Bound for Glory (2005)

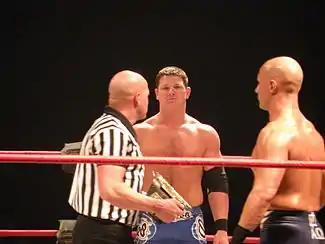
Three adult males standing in a wrestling ring. One is bald wearing a black and white striped shirt holding a championship belt. Another is staring at him wearing blue wrestling gear. The third is doing the same but is wearing black wrestling gear and is bald.

A total of 900 people attended Bound for Glory, while 800 people attended the fanfest. It was reported that tickets for the event sold very quickly. Canadian Online Explorer writer Bob Kapur rated the entire event a 9 out of 10, which was higher than the 2006 edition with a 7 out of 10 from Chris Sokol. Bound for Glory's ranking was higher than Unbreakable's rating, which received an 8 out of 10 by Corey David Lacroix. Bound for Glory also ranked higher than TNA's next event, Genesis, which also received an 8 out of 10 from Lacroix. Compared to rival World Wrestling Entertainment's (WWE) No Mercy and Taboo Tuesday PPV events, Bound for Glory out-performed both. No Mercy was given a 5 out of 10 while Taboo Tuesday received a 7 out of 10. Bound for Glory was also rated higher than WWE's WrestleMania 21, which took place on April 3, 2005. While Bound for Glory received a 9 out of 10, WrestleMania was only given a 5 out of 10 by Dale Plummer and Nick Tylwalk.